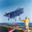
Label: airplane